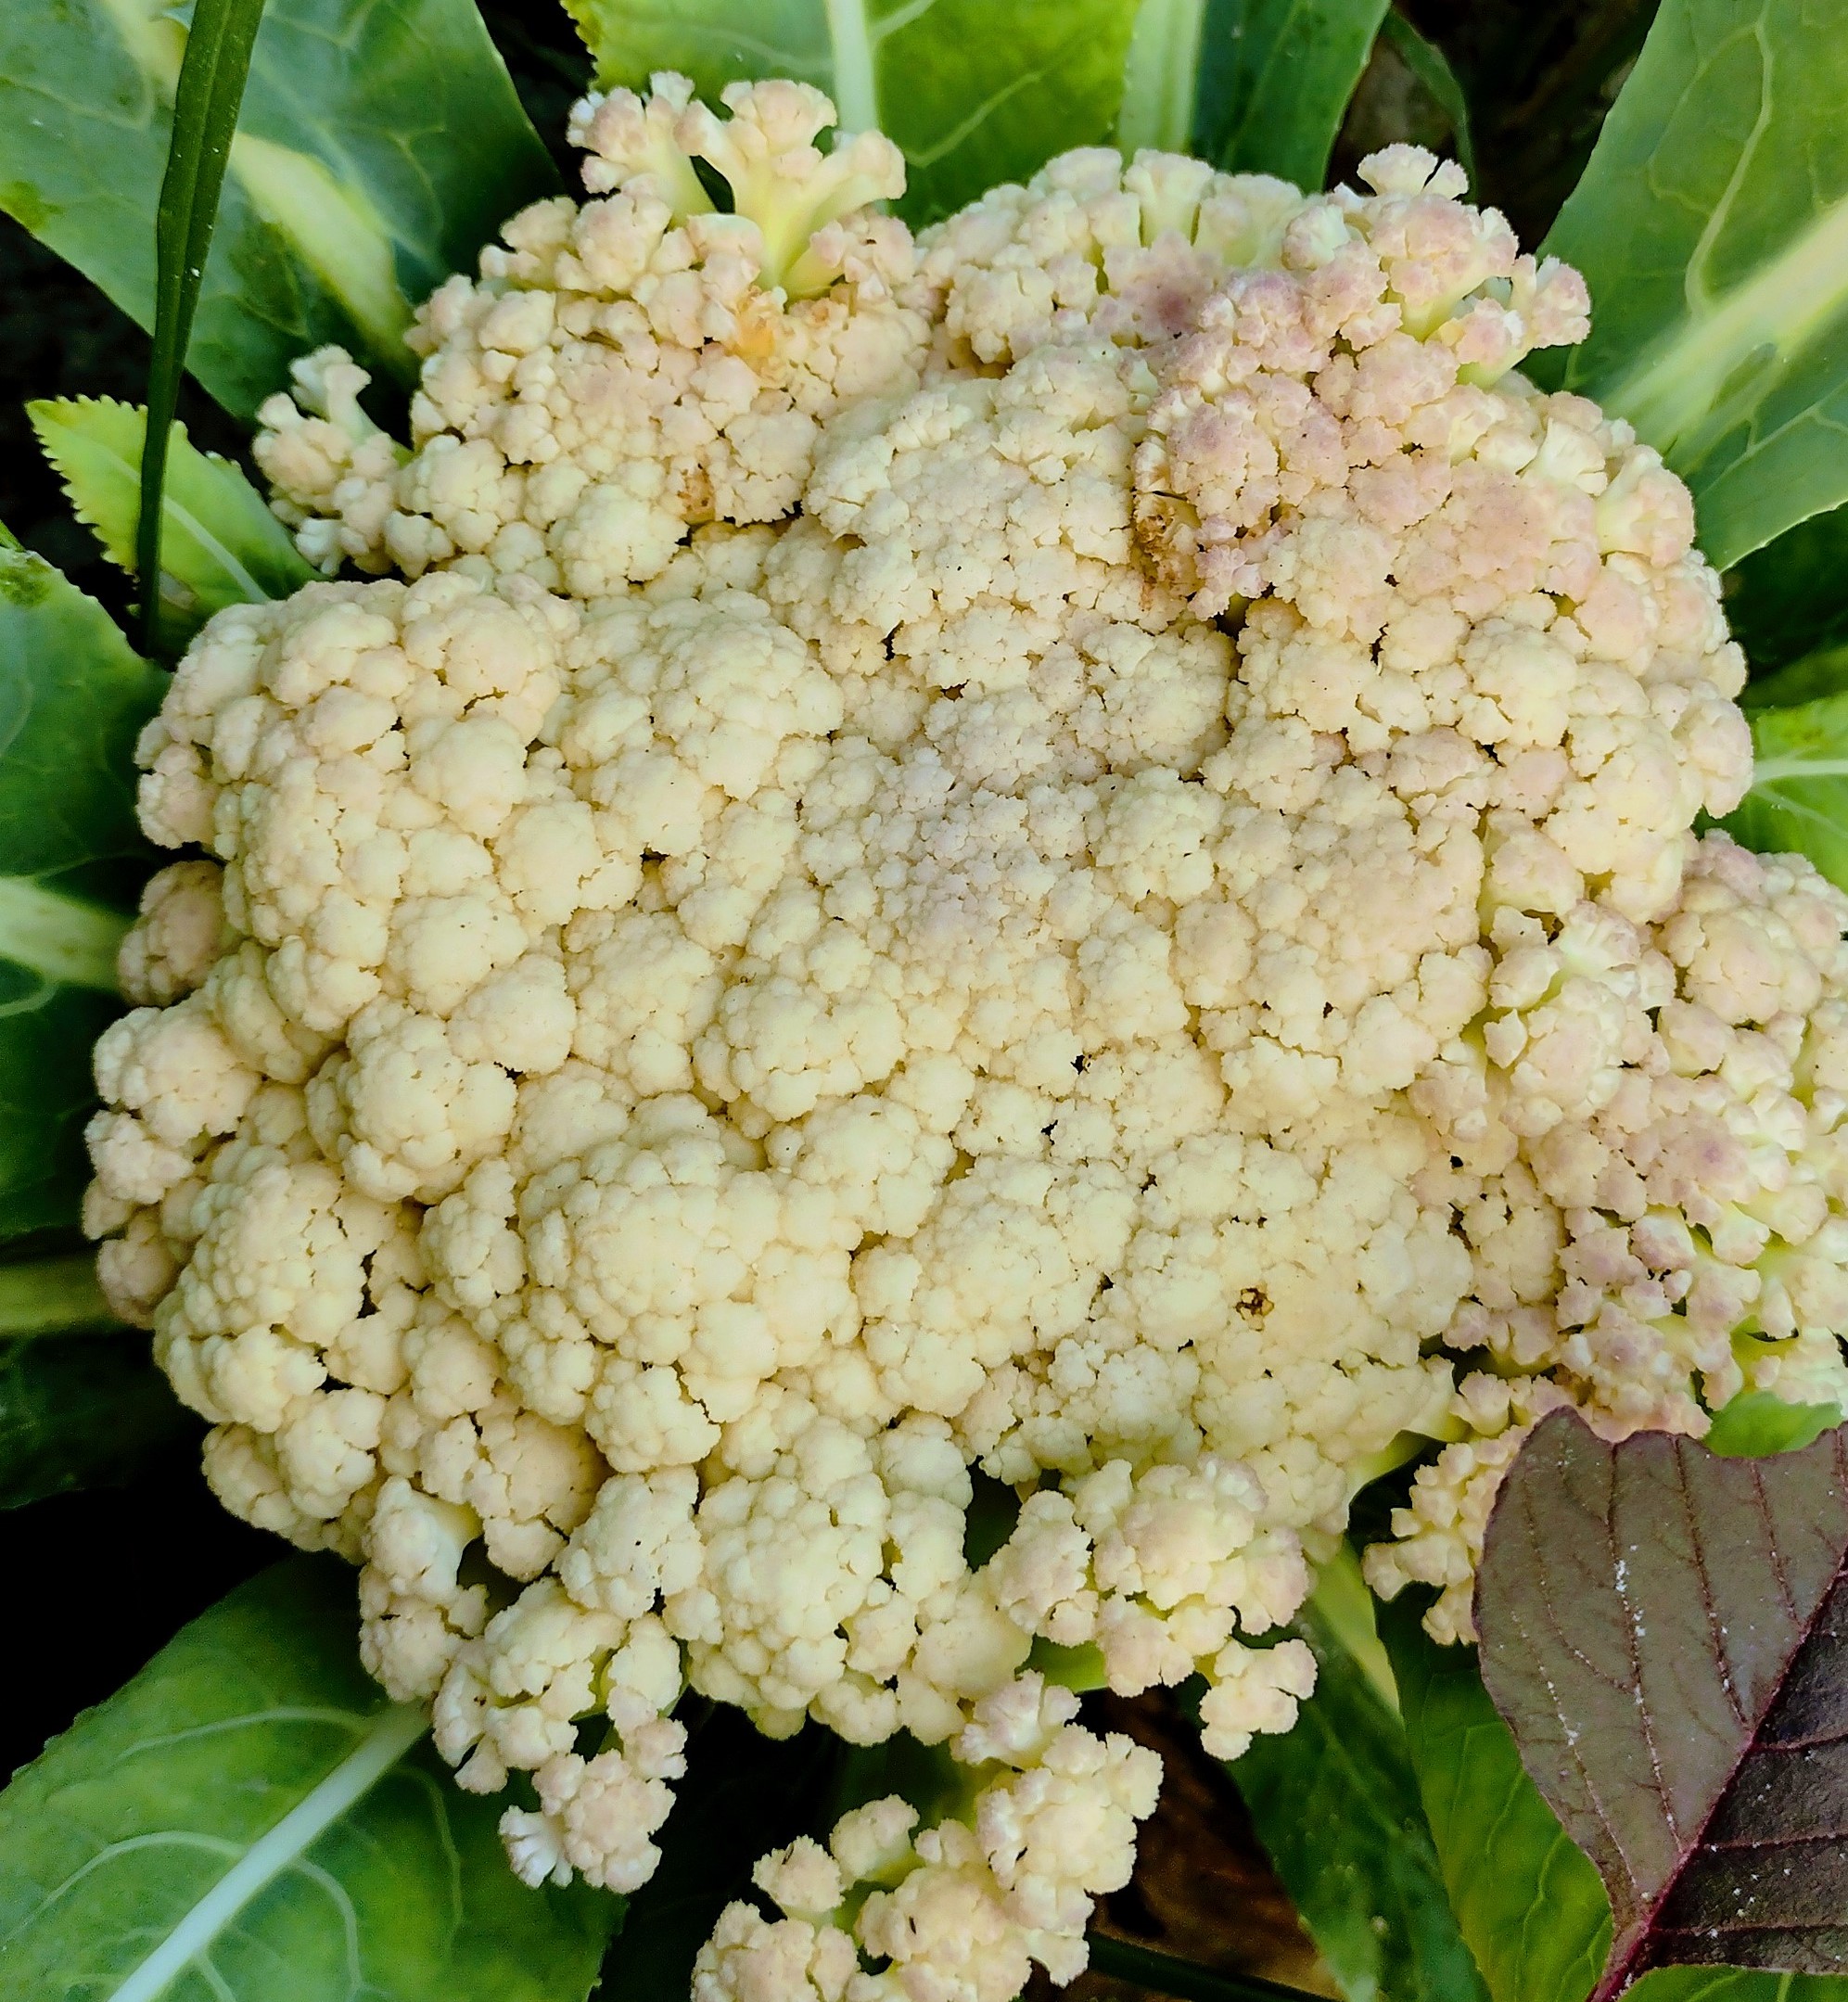
Label: Bacterial spot rot